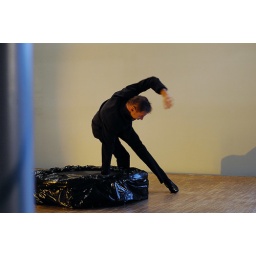
&amp;quot;The best of Brel&amp;quot; door Bert Van Gorp, in kader van Kulturama, bibliotheek Tweebronnen.